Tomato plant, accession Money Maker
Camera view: bottom (45 deg); turntable rotation: 60 degrees
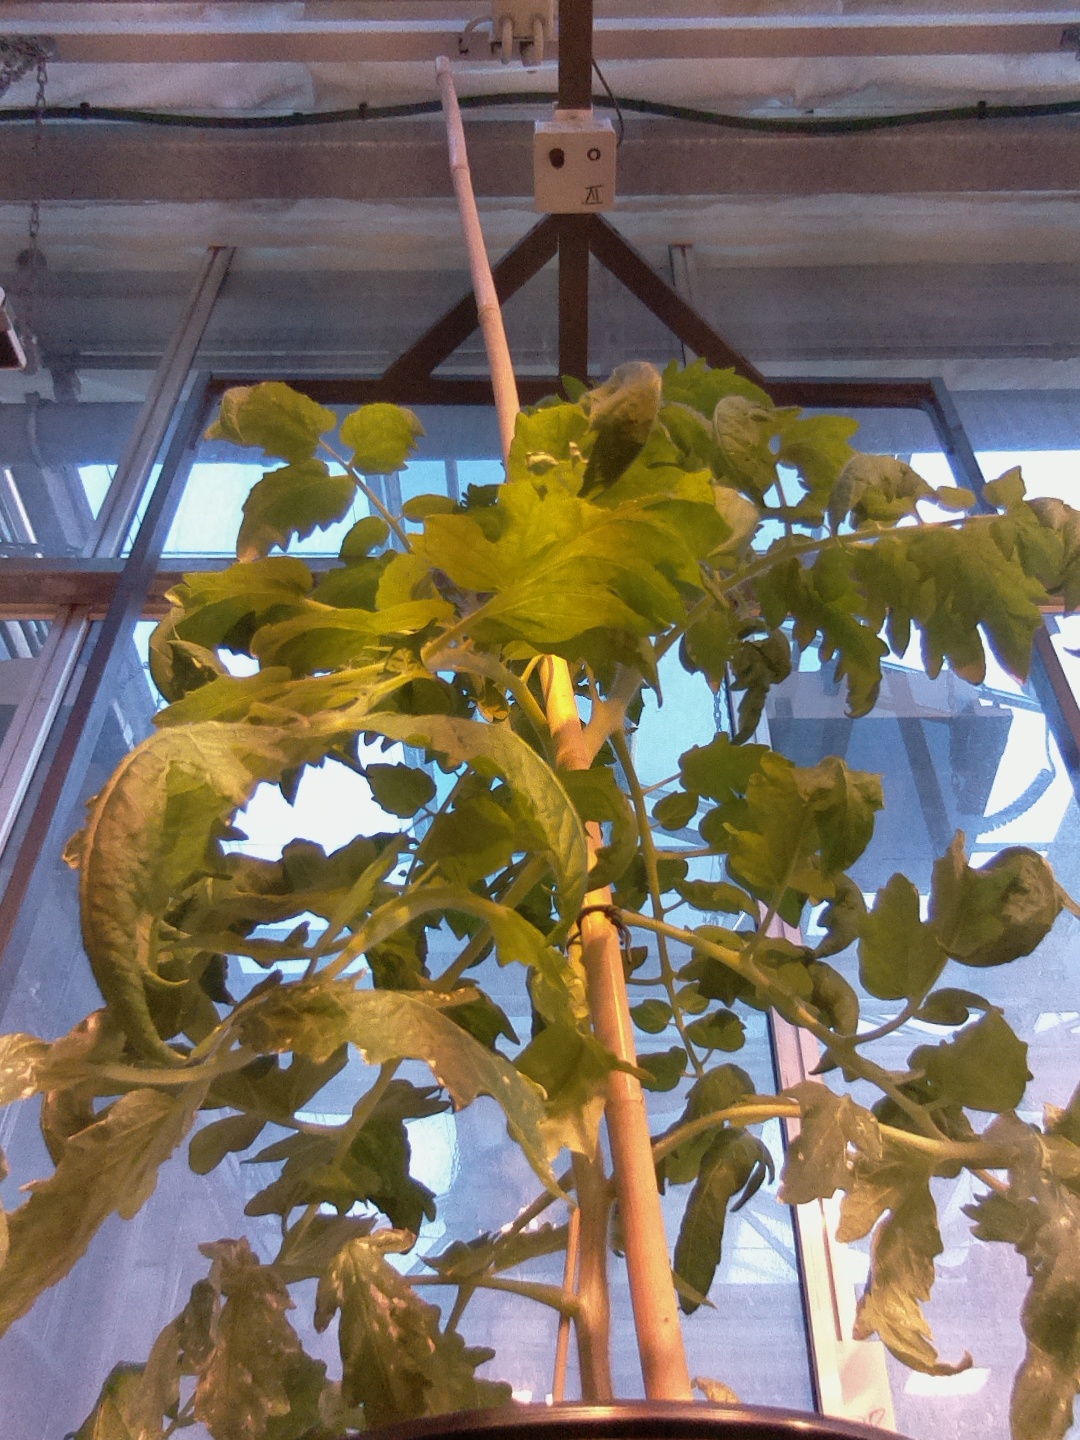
BBCH growth stage 63: 30%-40% of flowers open